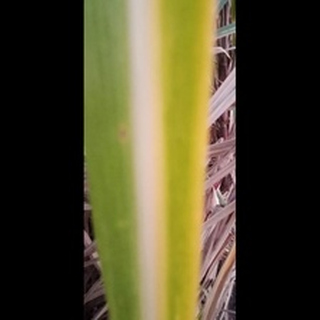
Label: sugarcane_yellow_leaf_disease